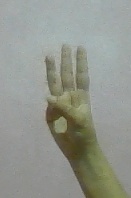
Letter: thaa